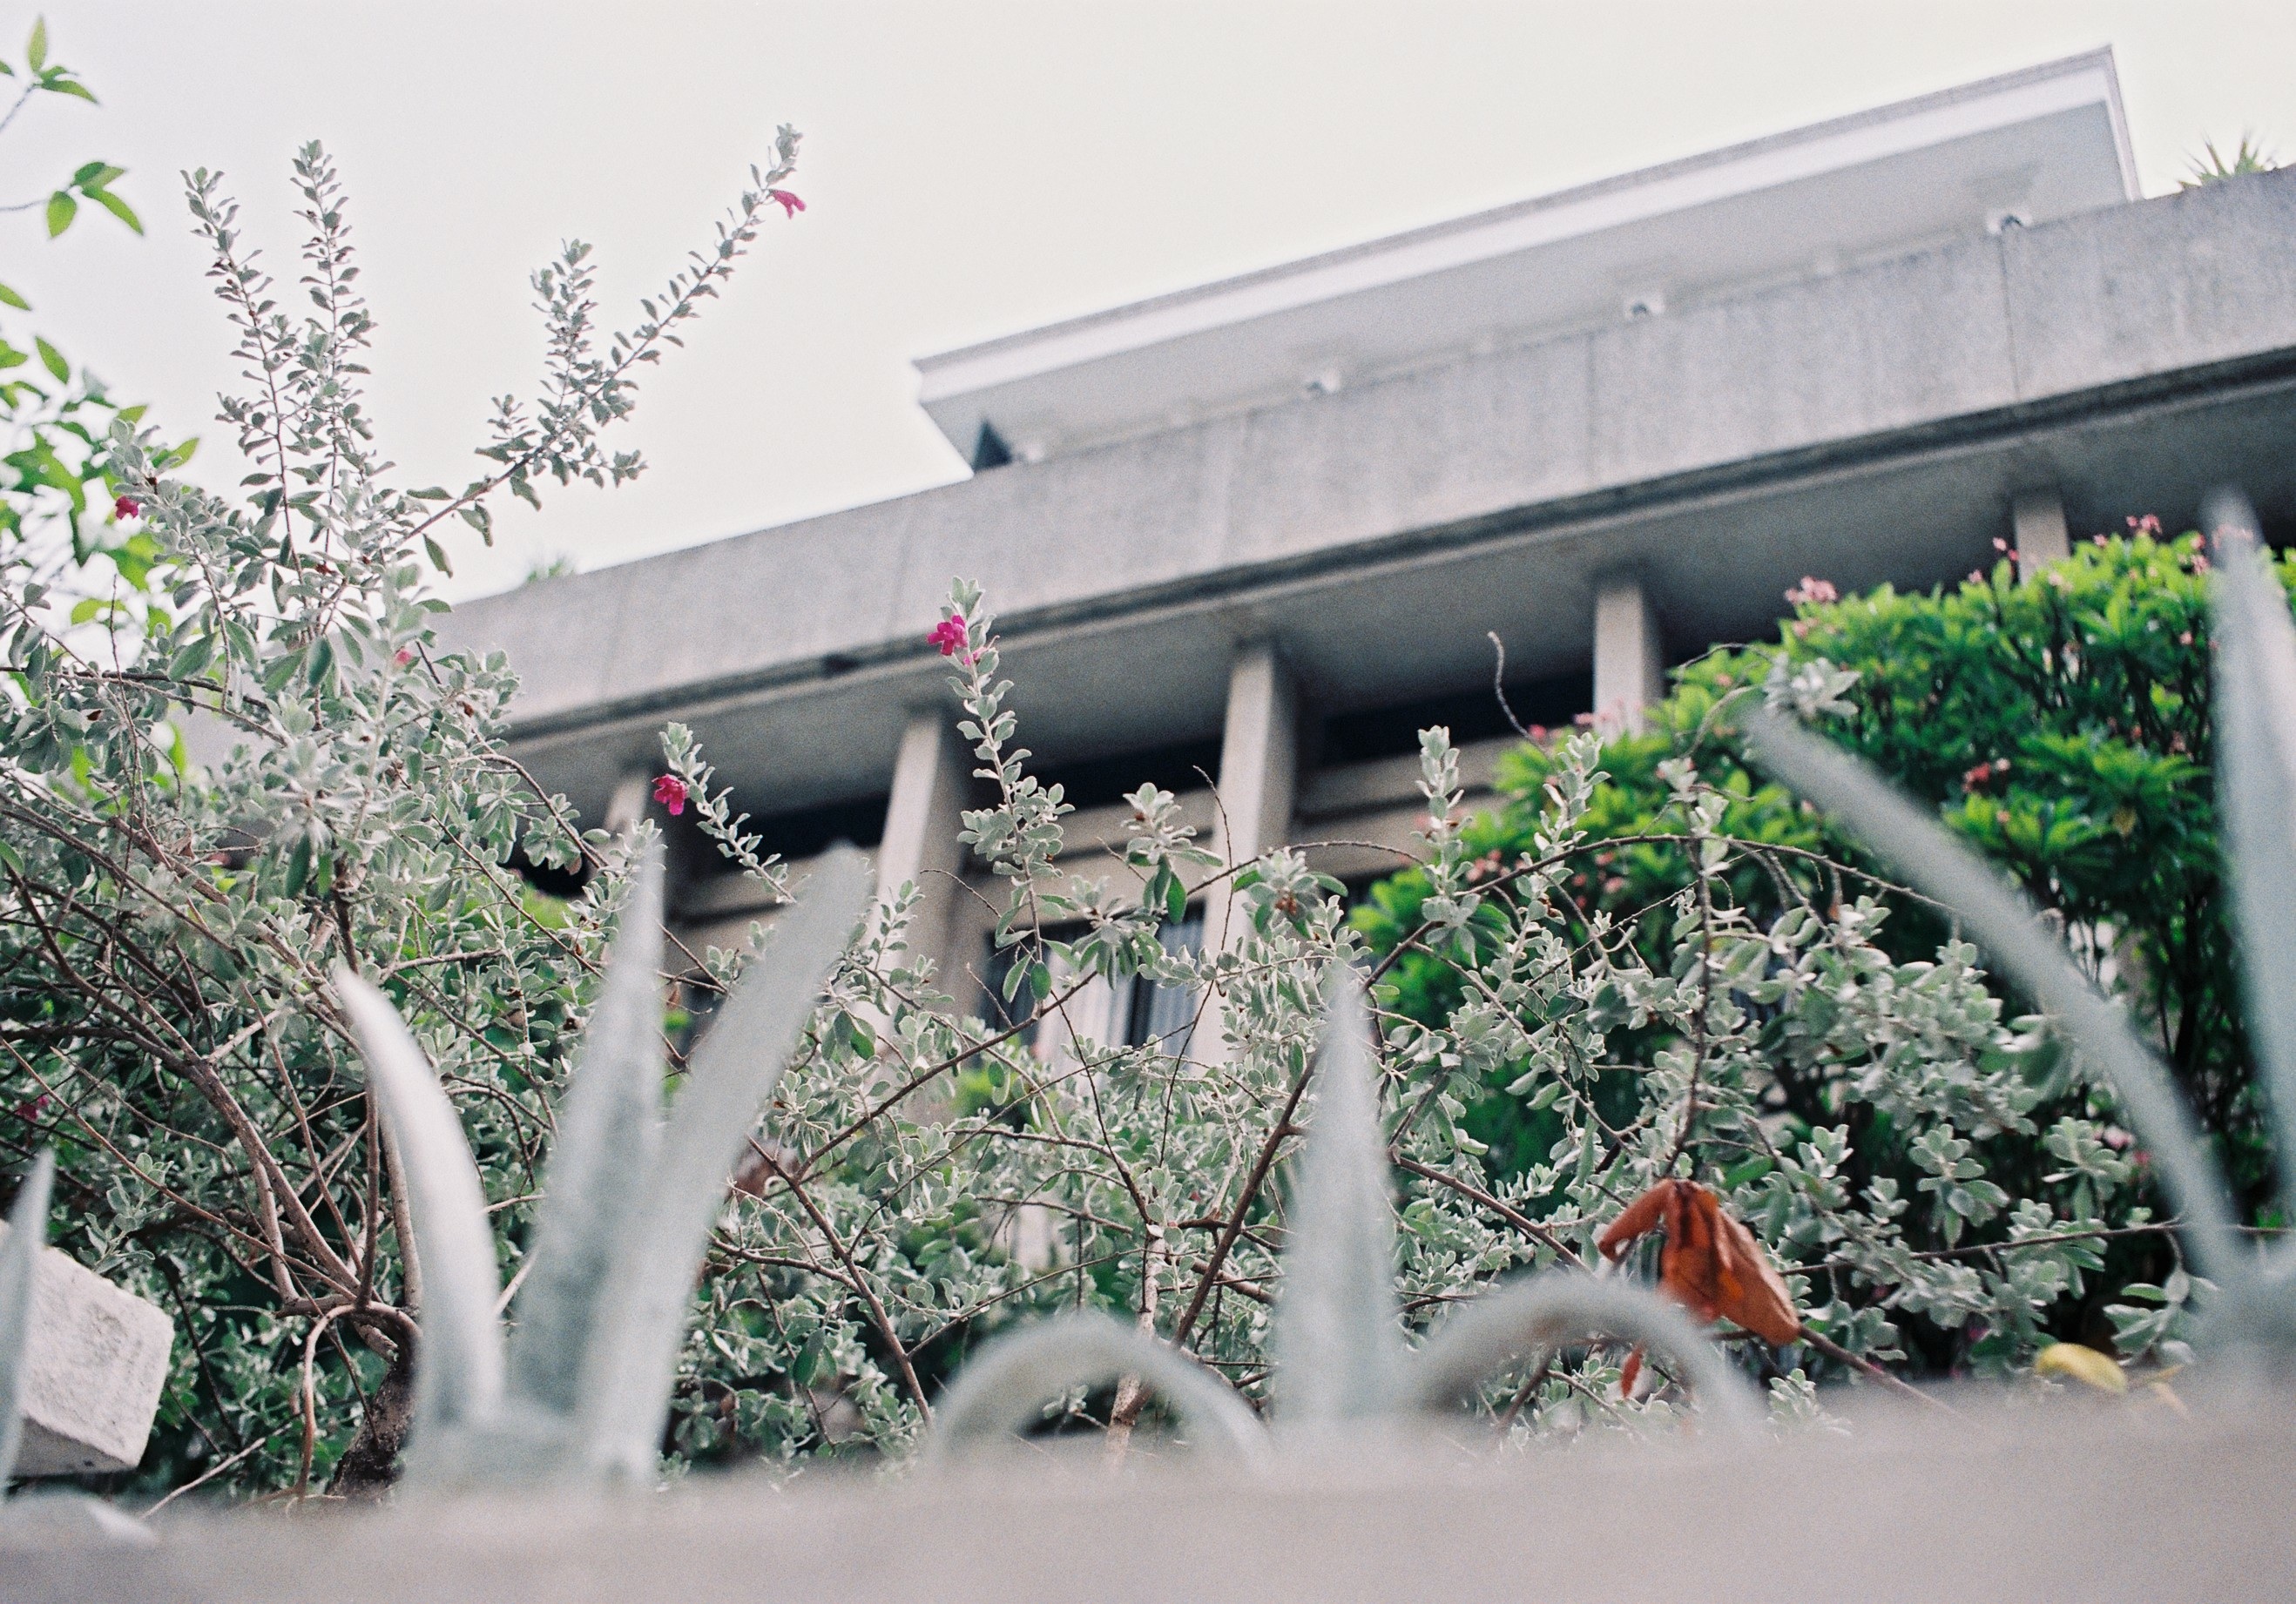
flower